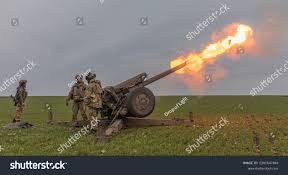
Label: Self Propelled Artillery